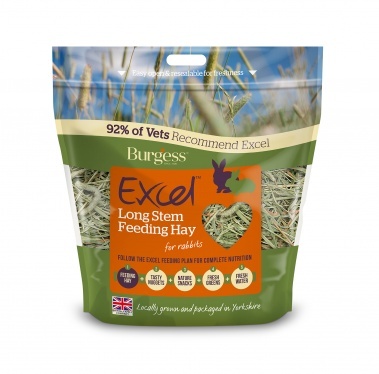
Burgess - Excel Long Stem Feeding Hay 1kg
Do you know that in order to keep your rabbit’s teeth and tummies healthy they need to eat their own body size in hay every day? That’s a lot of grass and hay so it needs to be good! Bedding hay is good to sleep on but lacks the nutritional values of feeding hay. Burgess Excel Long Stem Feeding Hay is Timothy Hay grown on a Yorkshire farm, cut at the right time and dried within 48 hours. It is high in fibre which aids digestion, whilst the long stems of hay satisfy both chewing for dental health and natural foraging giving rabbits the emotional enrichment they need. It also comes in a resealable bag so there’s less mess and it’s nice and fresh right down to the last tasty stalk! Stimulates chewing, good for dental health High in beneficial fibre, promotes digestive health Dust extracted for respiratory health Encourages foraging, providing emotional enrichment Fresh fragrance, irresistible to rabbits 100% natural Suitable for: Rabbits of all ages Important for: Maintaining good dental health, preventing boredom
Brand: Country Feeds Pet Shop
Category: Animals & Pet Supplies > Pet Supplies > Small Animal Supplies > Small Animal Food